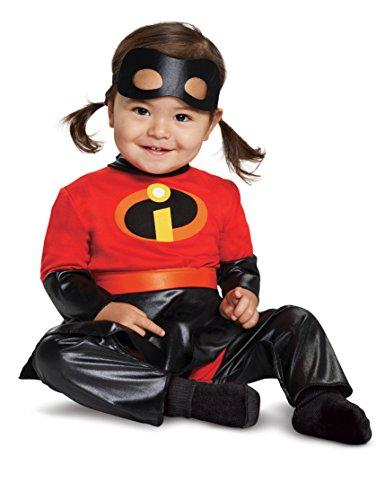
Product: Disguise Baby Girl's Violet Jumpsuit W/Skirt Infant Deluxe Costume
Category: Clothing, Shoes & Jewelry | Costumes & Accessories | Kids & Baby | Baby | Baby Girls
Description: Great Condition.
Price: $39.99